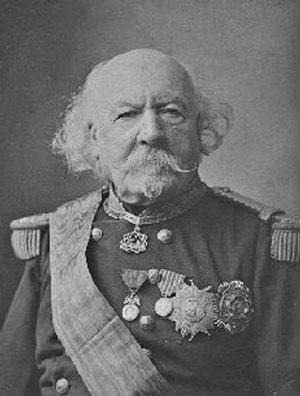
Mise sur pied dès la déclaration de guerre le 18 juillet 1870, l'armée dite du Rhin est une unité militaire française qui combat durant la guerre franco-prussienne.
Menaa est une commune de la wilaya de Batna en Algérie dans les Aurès, elle est située à 77 km au sud-ouest de Batna et à 58 km au nord-est de Biskra. La commune est essentiellement composée de l'agglomération chef-lieu Menaa avec les agglomérations secondaires de Nara, Chelma et Brayed.